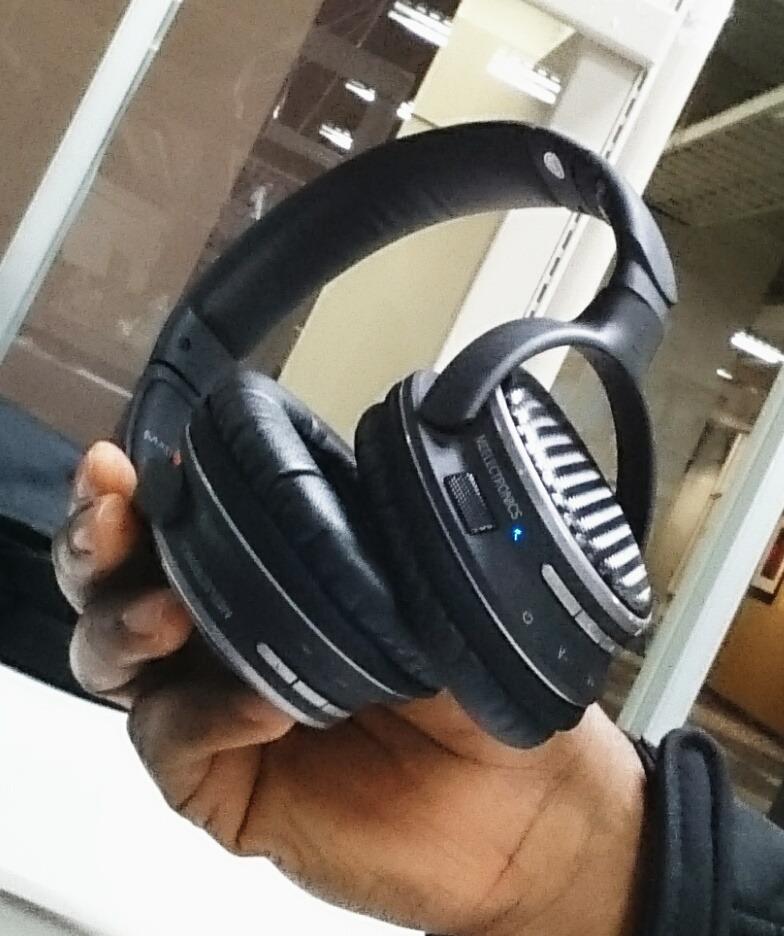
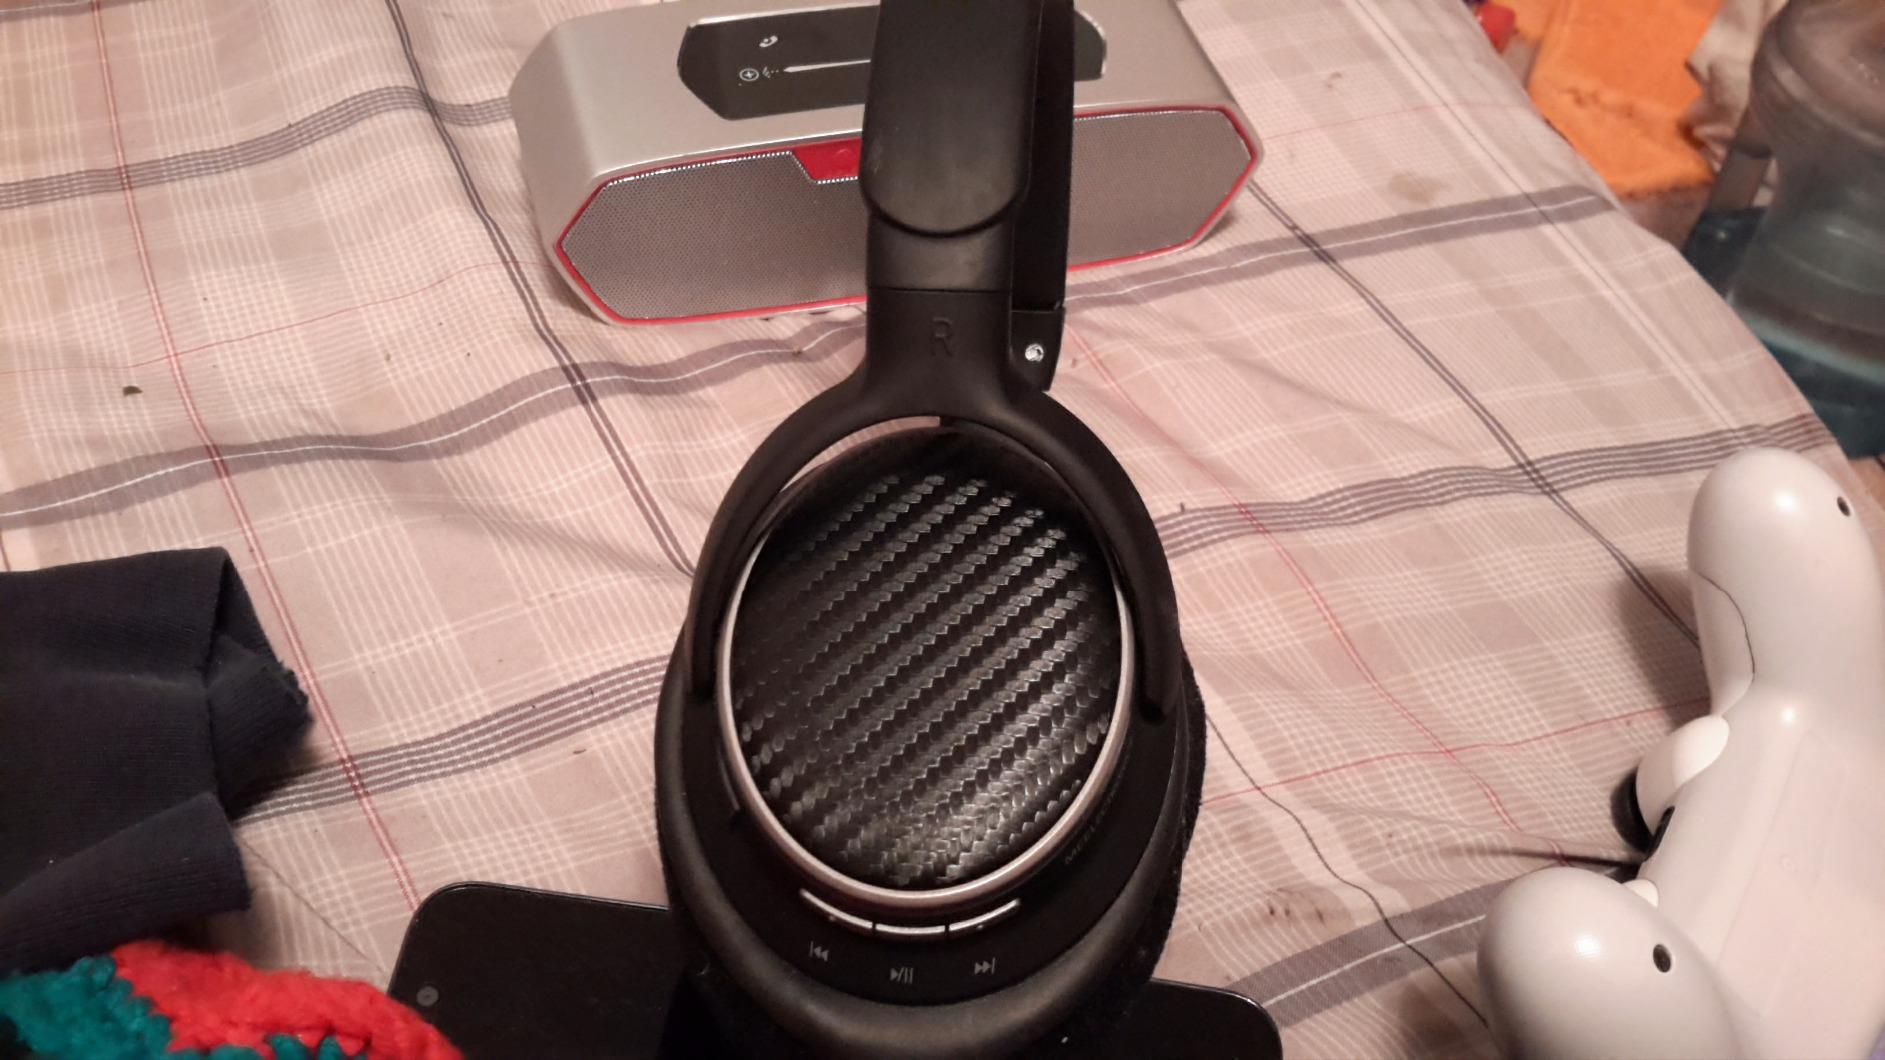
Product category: headphones
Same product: yes